Quadcopter

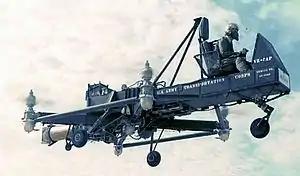
Curtiss-Wright VZ-7

The Curtiss-Wright VZ-7 of 1958 was a VTOL aircraft designed by Curtiss-Wright in competition for the U.S. Army Transport and Research Command "flying jeep". The VZ-7 was controlled by changing the thrust of each of the four ducted fan rotors.